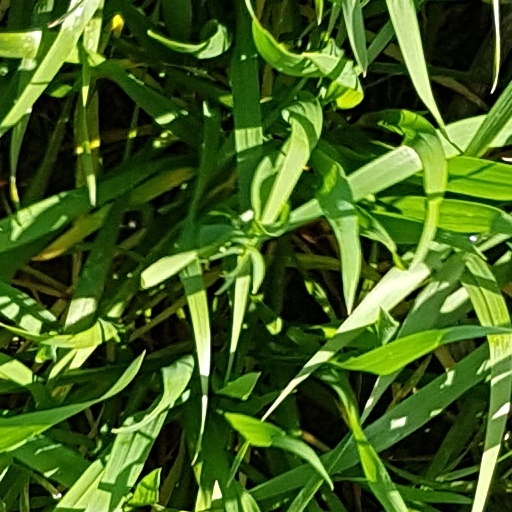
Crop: wheat